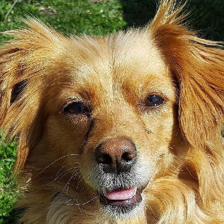
Label: animals